Villard-de-Lans (cattle breed)

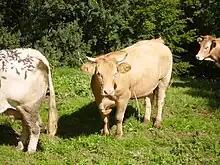
Villard-de-lans cows.

Villard-de-Lans is characterized above all by its hardiness. It is a breed that is well adapted to the Vercors Massif, its traditional environment, and is not very susceptible to diseases.